Melody Sucharewicz

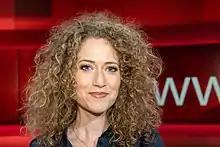
Sucharewicz in 2018

Dr. Melody Sucharewicz (born April 12, 1980) is the winner of the second and final season of Israel's popular TV show, "", and a former foreign affairs adviser and spokesperson of Israeli former alternate Prime Minister, Defense Minister and IDF Chief of Staff Benny Gantz. Since the Hamas-led October 7 attacks in Israel in 2023, Sucharewicz has led a solidarity campaign for the families of Israeli hostages with German citizenship, supporting their efforts to mobilize the German public and political establishment to call for the release of their loved ones.